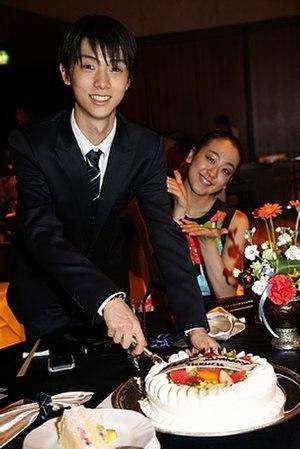
Yuzuru Hanyu, né le 7 décembre 1994 à Sendai au Japon, est un patineur artistique japonais. Il est champion olympique 2014 et 2018, champion du monde 2014 et 2017, quadruple vainqueur consécutif de la Finale du Grand Prix ISU entre les saisons 2013 et 2016, champion du monde junior 2010, champion de la Finale du Grand Prix junior 2009/2010, 6 fois médaillé des Championnats du Monde : bronze en 2012, et argent pour les saisons 2014, 2015, 2016, 2017 et 2019, triple médaillé du Championnat des Quatre Continents en 2011, 2013 et 2017, et quadruple champion du Japon entre 2013 et 2016.